Midtown Neighborhood Historic District

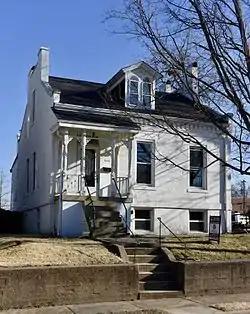

Midtown Neighborhood Historic District is a national historic district located at St. Charles, St. Charles County, Missouri. The district encompasses 527 contributing buildings, 7 contributing sites, and 5 contributing objects in a predominantly residential section of St. Charles. It developed between about 1838 and 1959, and includes representative examples of Federal, Greek Revival, Gothic Revival, Italianate, Queen Anne, Romanesque Revival, Folk Victorian, Colonial Revival, Classical Revival, Tudor Revival, and Bungalow / American Craftsman style architecture. Located in the district are the separately listed African Church and Oliver L. and Catherine Link House. Other notable buildings include the St. Charles County Courthouse, Benton School (1896), St. John's A.M.E. Church (1872), Immanuel Lutheran Church (1867), Jefferson Street Presbyterian Church, Fourth Street Market Grocery (1926-1927), West End Grocery and Meat Market (c. 1900), Dr. Ludwell Powell House (1838), Rogers-Ehrhard House (1856, 1866), Waye Monument Company and Residence (1889), Meyer House, Kaemmerlen House, and Elsner House.